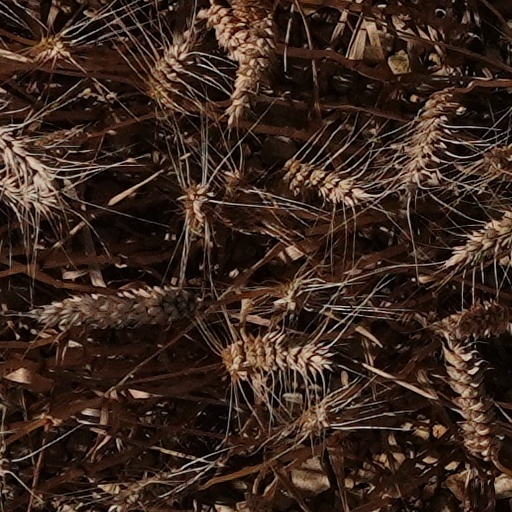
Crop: wheat